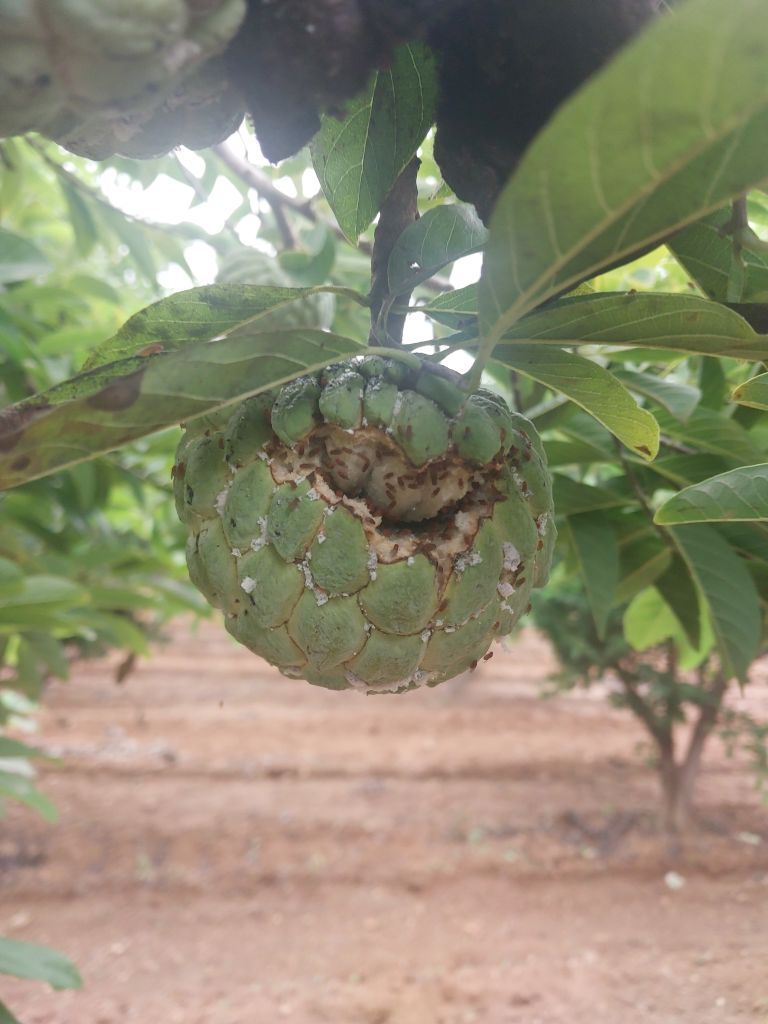
Disease label: Mealy Bug